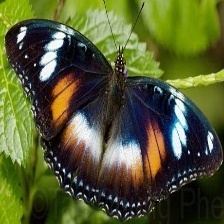
Species: GREAT EGGFLY